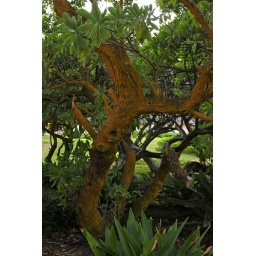
Orange tree near beach